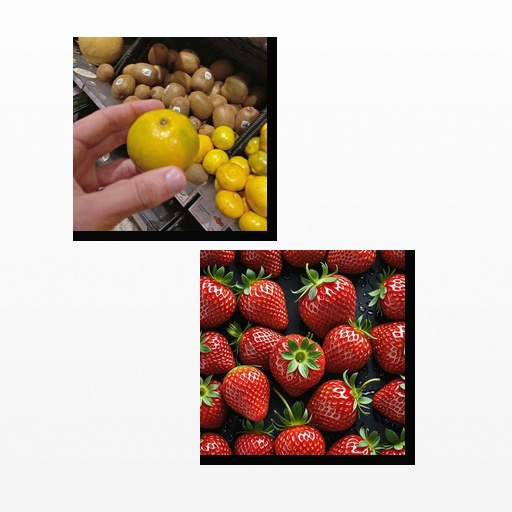
Food items: strawberry, satsuma